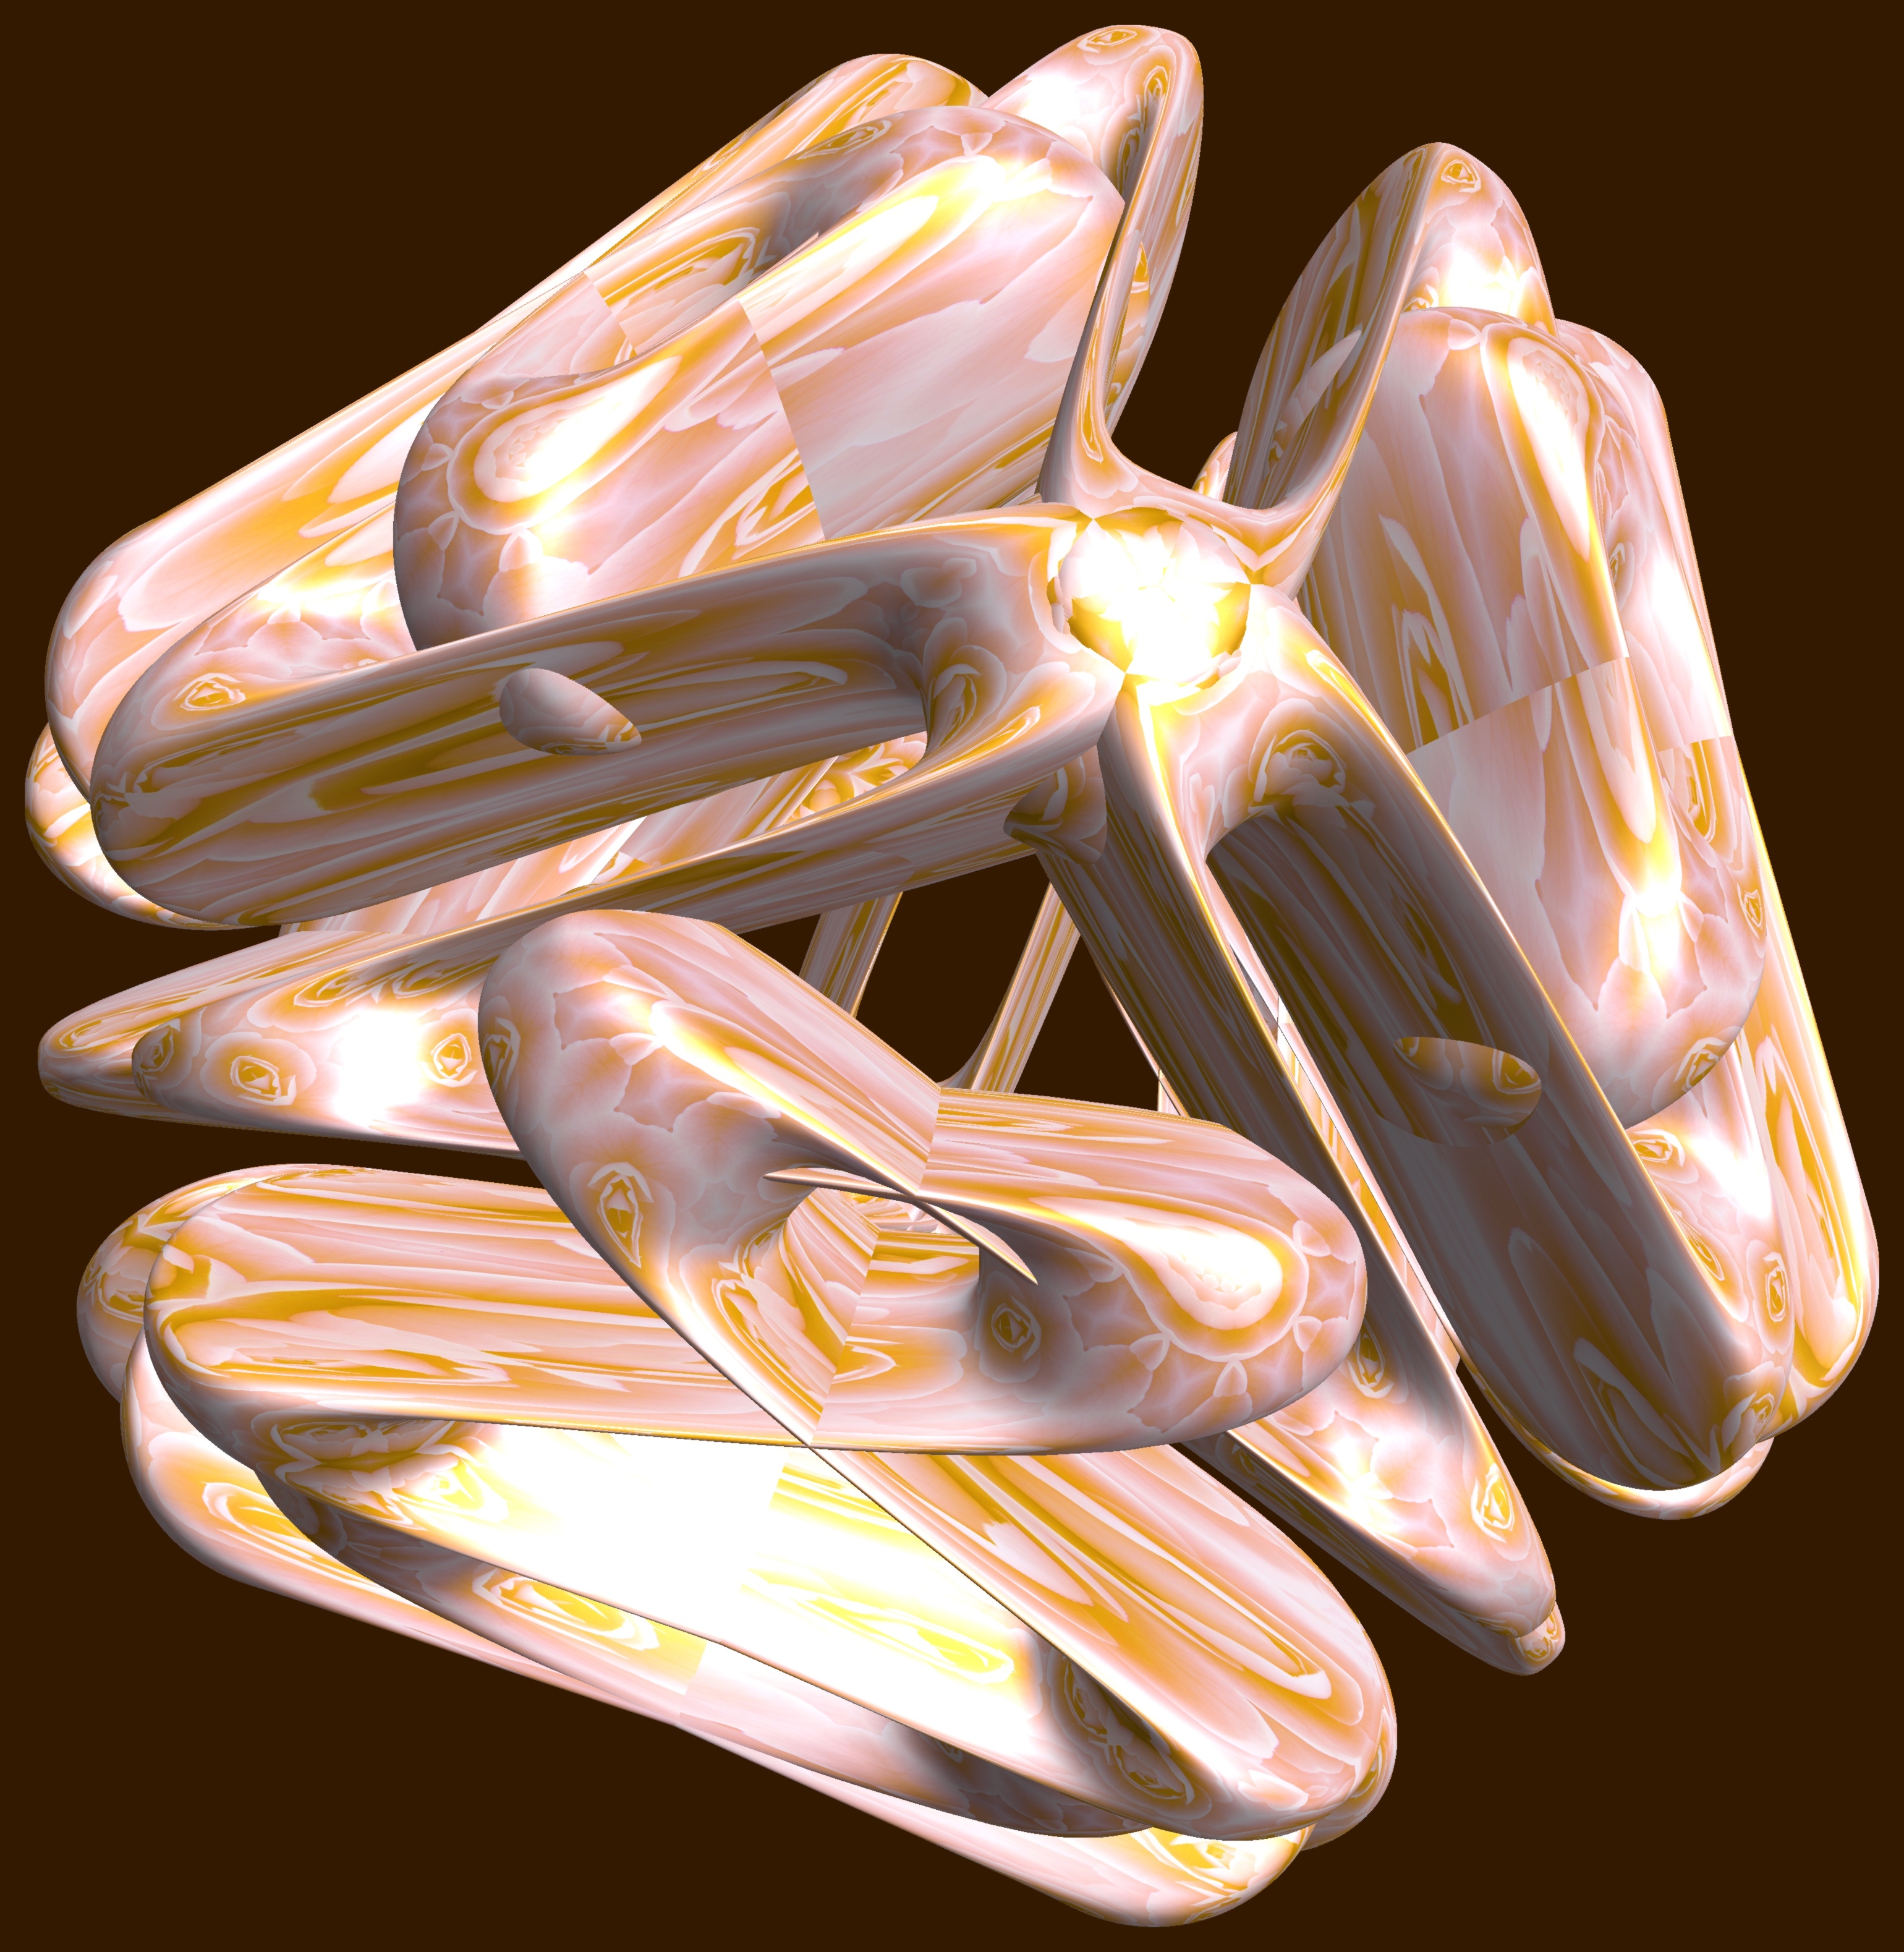
hand, abstract, structure, texture, pattern, finger, geometry, jewellery, sculpture, design, symmetry, 3d, graphic, organ, shape, tooth, torus, mathematica, cg, parametricplot3d, code, program, algorithm, mapping, geometricsculpture, macro photography